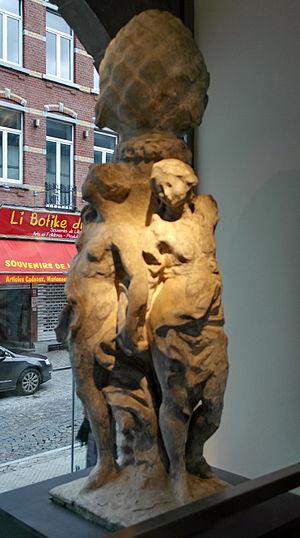
Le Perron de Liège est un perron-fontaine situé sur la place du Marché à Liège en face de l'hôtel de ville. Ce monument, représentant les libertés liégeoises, est le symbole de la Ville de Liège.